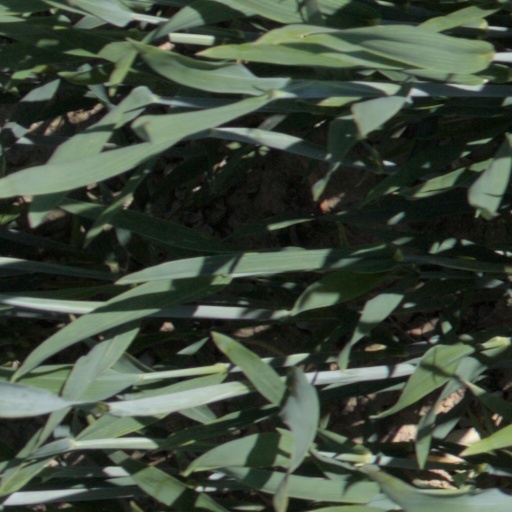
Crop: wheat